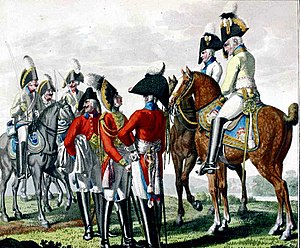
Carl Adolph Heinrich Hess
Stik af Carl Adolph Heinrich Hess (1806)
Carl Adolf Heinrich Hess var en tysk maler og kobberstikker.